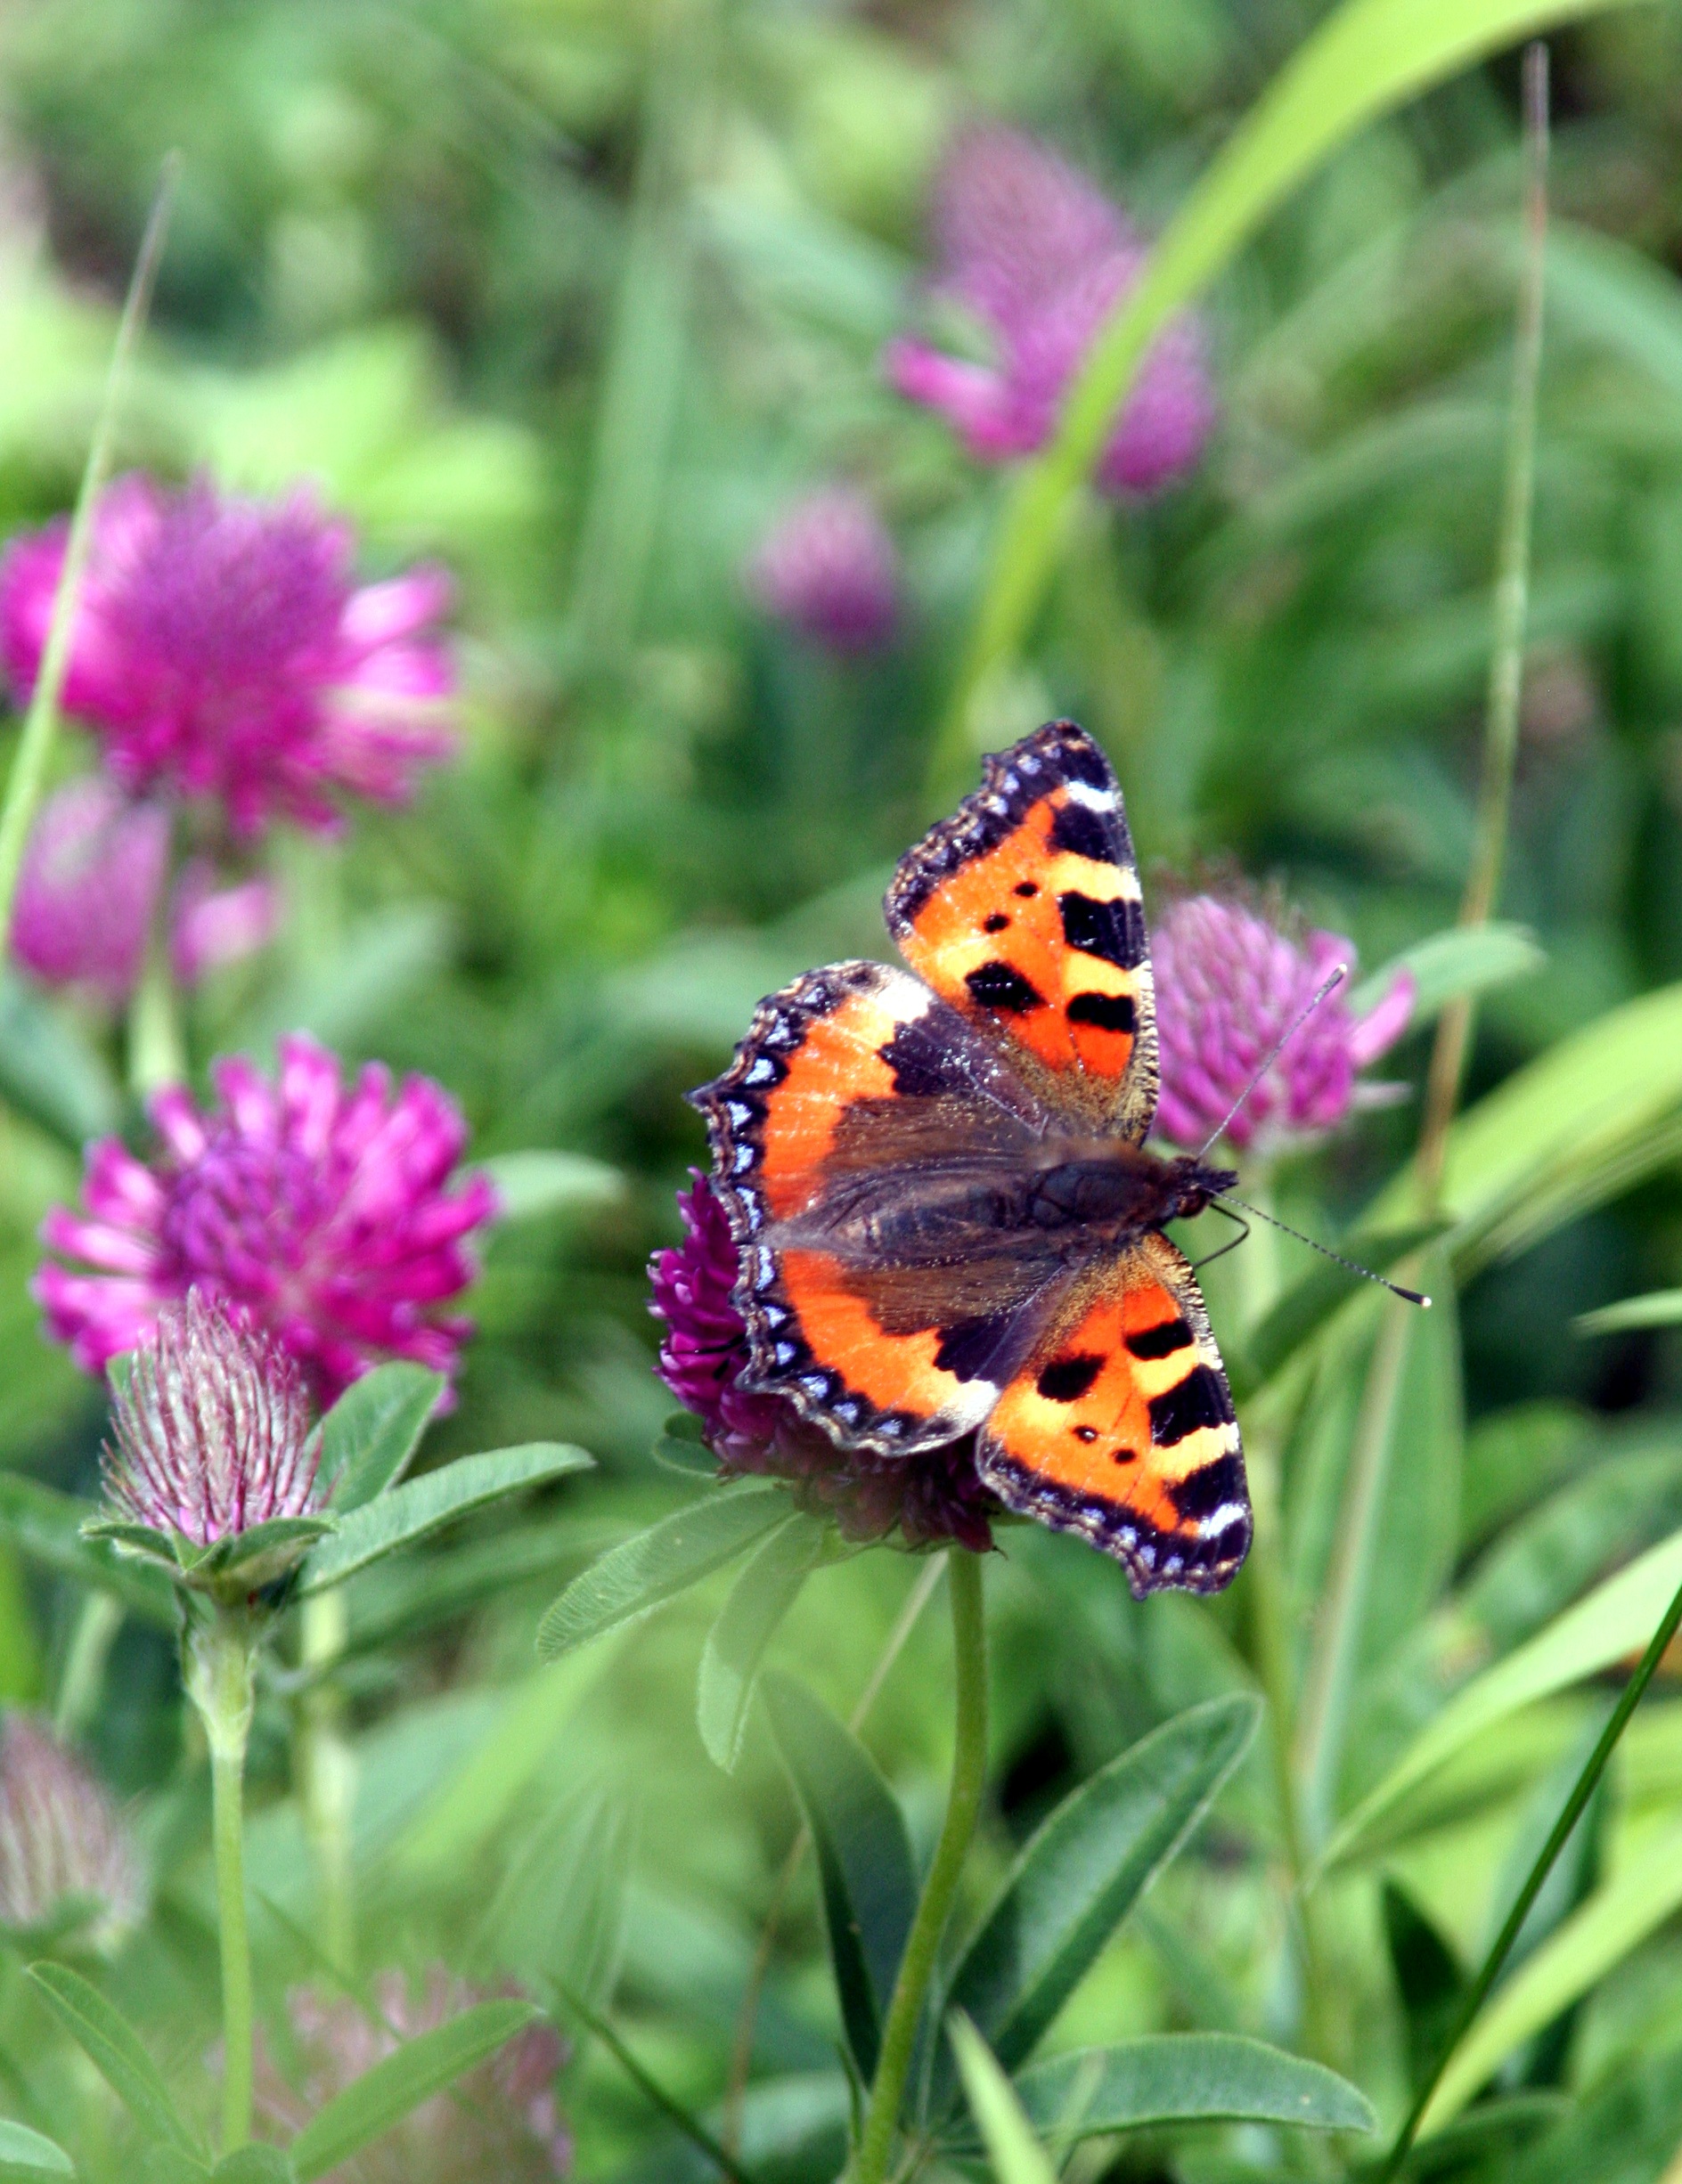
nature, grass, plant, meadow, prairie, flower, summer, insect, botany, butterfly, flora, fauna, invertebrate, wildflower, monarch butterfly, wings, nectar, macro photography, arthropod, pollinator, annual plant, moths and butterflies, lycaenid